Vadina

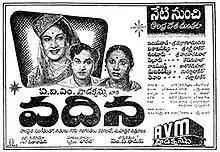
Theatrical release poster

Vadina is a 1955 Indian Telugu-language drama film, produced by A. V. Meiyappan of AVM Productions and directed by M. V. Raman. It stars Akkineni Nageshwara Rao, Savitri and music jointly composed by R. Sudarshanam and Ashwatthama. The film was a remake of the Tamil film "Chella Pillai" (1955).